Hussain Ahmed (footballer)

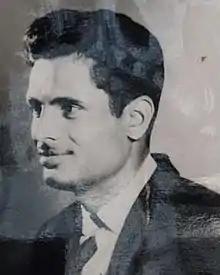

Hussain Ahmed (1932 – 16 April 2021) was an Indian footballer. He competed in the men's tournament at the 1956 Summer Olympics. He played for the Hyderabad City Police team in the 1950s, as well as taking part at the 1958 Asian Games and the Merdeka Tournament in 1959.